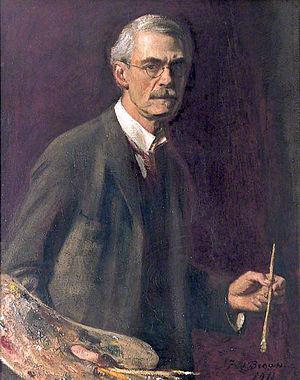
Frederick Brown, né le 14 mars 1851 à Chelmsford et mort le 8 janvier 1941 à Richmond, est un peintre et professeur de beaux-arts britannique.